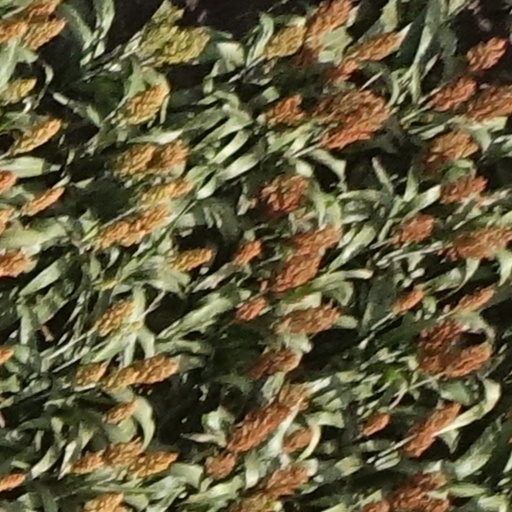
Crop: sorghum